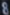
Number: 8